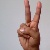
The image shows a hand gesture representing the letter 'V' in Indian Sign Language.